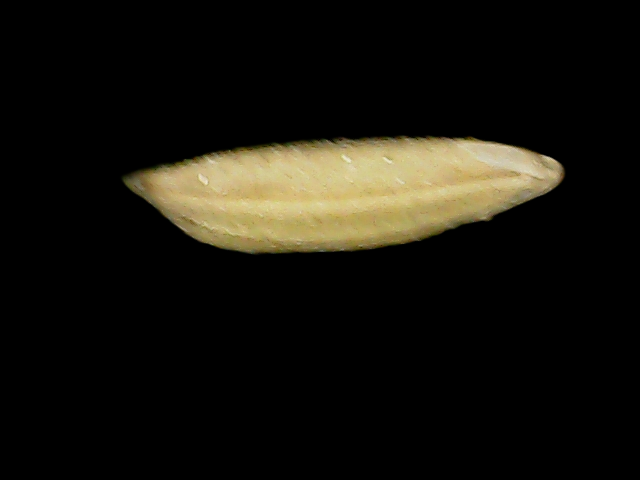
Rice variety: Binadhan23